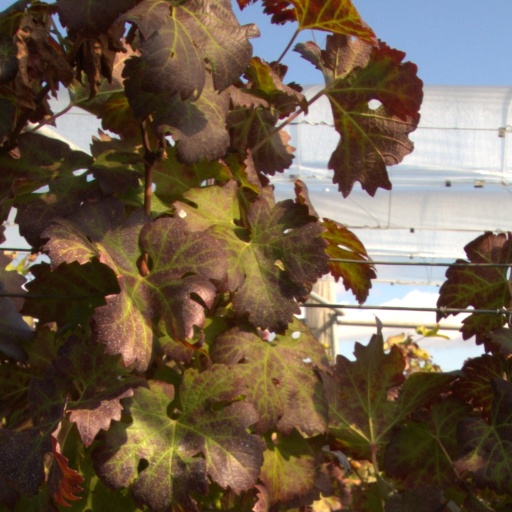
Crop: grape